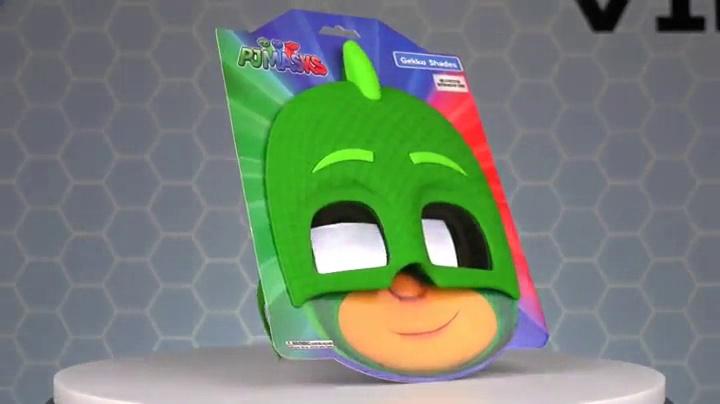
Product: Costume Sunglasses Winnie The Pooh Sun-Staches Party Favors UV400
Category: Toys & Games | Party Supplies | Party Favors
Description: All Sun-Staches Sunglasses provide 100% UV400 protection and impact resistant lenses because we care.
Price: $8.91
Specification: ProductDimensions:7x1x12inches|ItemWeight:2.08ounces|ShippingWeight:2.08ounces(Viewshippingratesandpolicies)|DomesticShipping:ItemcanbeshippedwithinU.S.|InternationalShipping:ThisitemcanbeshippedtoselectcountriesoutsideoftheU.S.LearnMore|ASIN:B075YP6SHX|Itemmodelnumber:SG2885|Manufacturerrecommendedage:18monthsandup